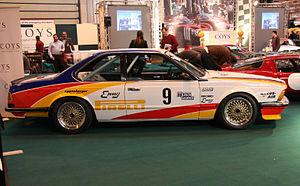
Umberto Grano, né le 13 avril 1940 à Venise, est un pilote automobile italien, sur voitures de tourisme en circuits.